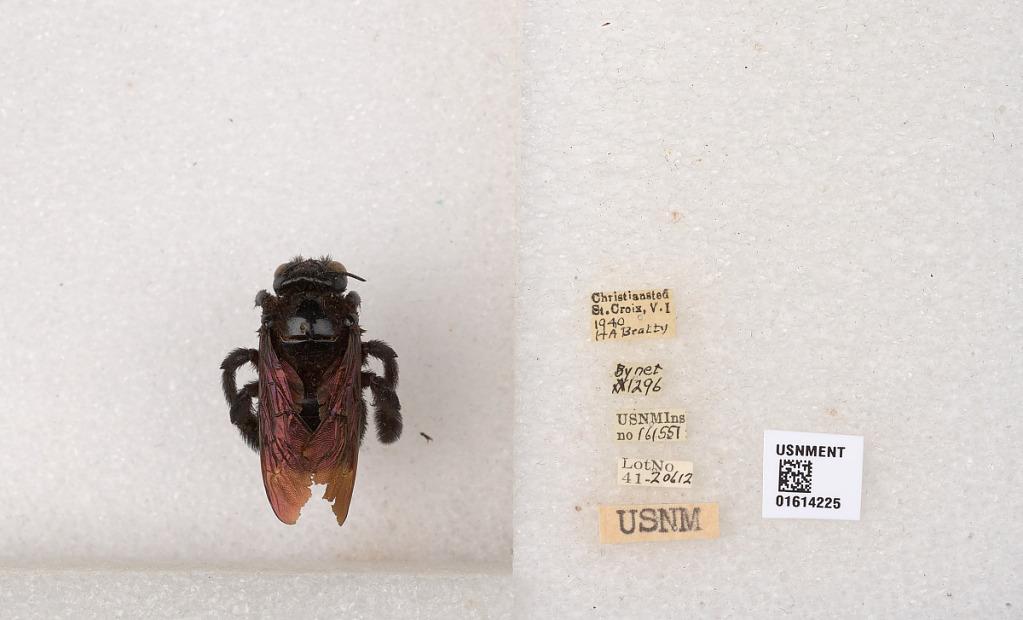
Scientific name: Xylocopa (Neoxylocopa) mordax Smith
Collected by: H. Beatty
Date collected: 1940-1-1
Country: U.S. Virgin Islands
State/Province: Saint Croix Island
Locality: Christiansted